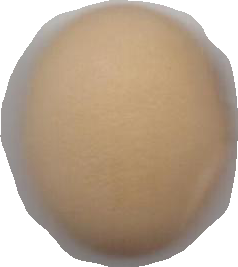
Variety: Anjasmoro